Devol (deity)

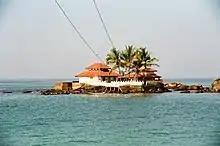
Seenigama devalaya, a shrine consecrated to God Devol, located in a small island in Hikkaduwa, Sri Lanka.

"Seenigama Devalaya", situated in Seenigama, Hikkaduwa is a popular shrine dedicated to Devol deviyo, which is the destination of people who comes to make offerings to the deity. Seenigama Devalaya consists of two shrines, a shrine located in the mainland at the entrance and an ancient shrine which located in a small island that is separated from main land by the coastal waters.